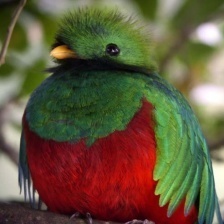
Species: QUETZAL
Scientific name: PHAROMACHRUS MOCINNO